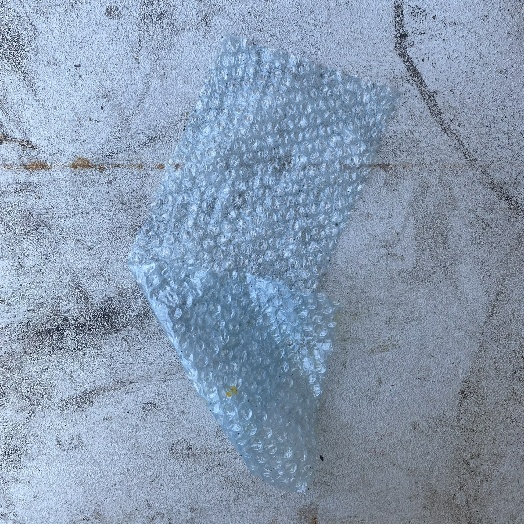
Label: Plastic